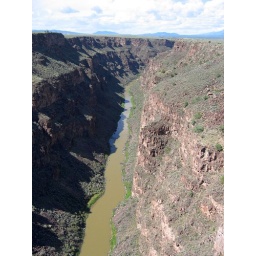
Try to drop a quarter in the river from the bridge .. It's a long way down.